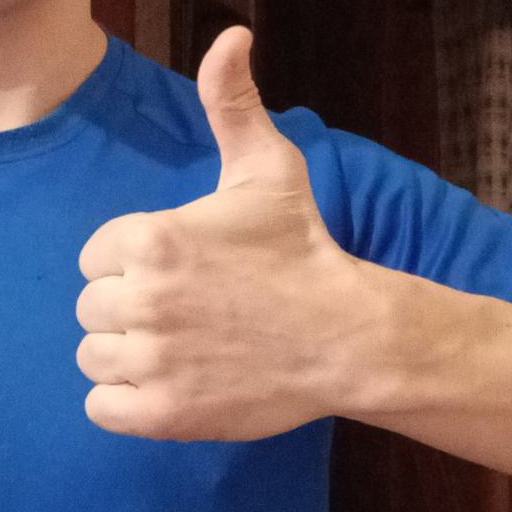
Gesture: like